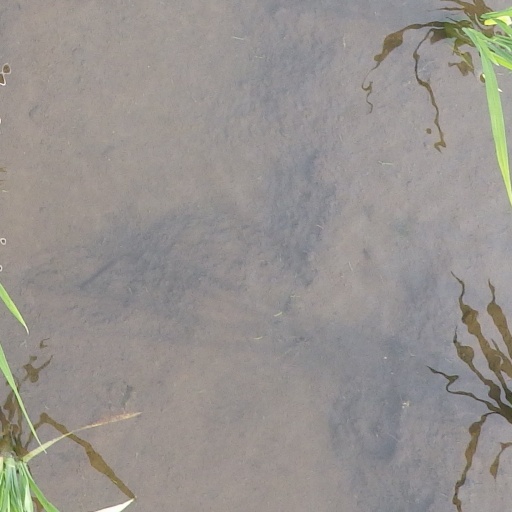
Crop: rice